Environmental protection

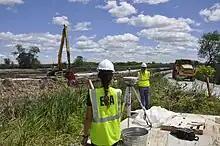
Wetlands remediation at a former oil refinery is just one example of environmental protection.

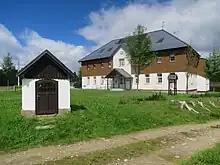

Environmental protection, or environment protection, refers to the taking of measures to protecting the natural environment, prevent pollution and maintain ecological balance. Action may be taken by individuals, advocacy groups and governments. Objectives include the conservation of the existing natural environment and natural resources and, when possible, repair of damage and reversal of harmful trends.